The Black Hole War

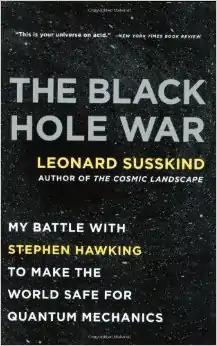
Softcover edition

Black Hole War: My Battle with Stephen Hawking to Make the World Safe for Quantum Mechanics is a 2008 popular science book by American theoretical physicist Leonard Susskind. The book covers the black hole information paradox, and the related scientific dispute between Stephen Hawking and Susskind. Susskind is known for his work on string theory and wrote a previous popular science book, "The Cosmic Landscape", in 2005.